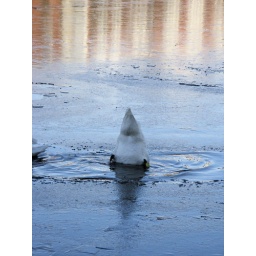
when they keep the snake under water they look sort of cute :)